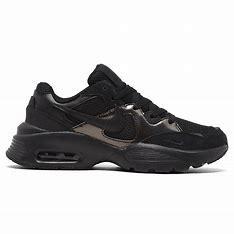
Brand: Nike
Model: Air Max Fusion